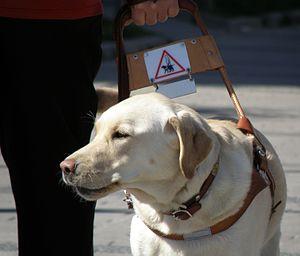
L’ergothérapie en basse-vision est une thérapie de réadaptation visuelle favorisant l’autonomie et l’indépendance des personnes malvoyantes ou aveugles dans les activités de la vie quotidienne. L’ergothérapeute intervient sur prescription médicale.